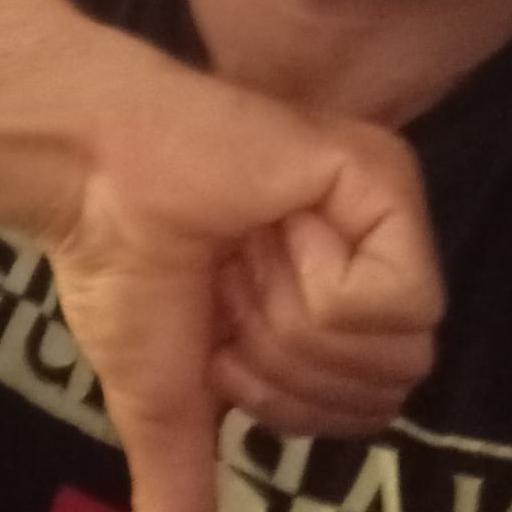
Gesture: dislike